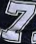
Number: 7